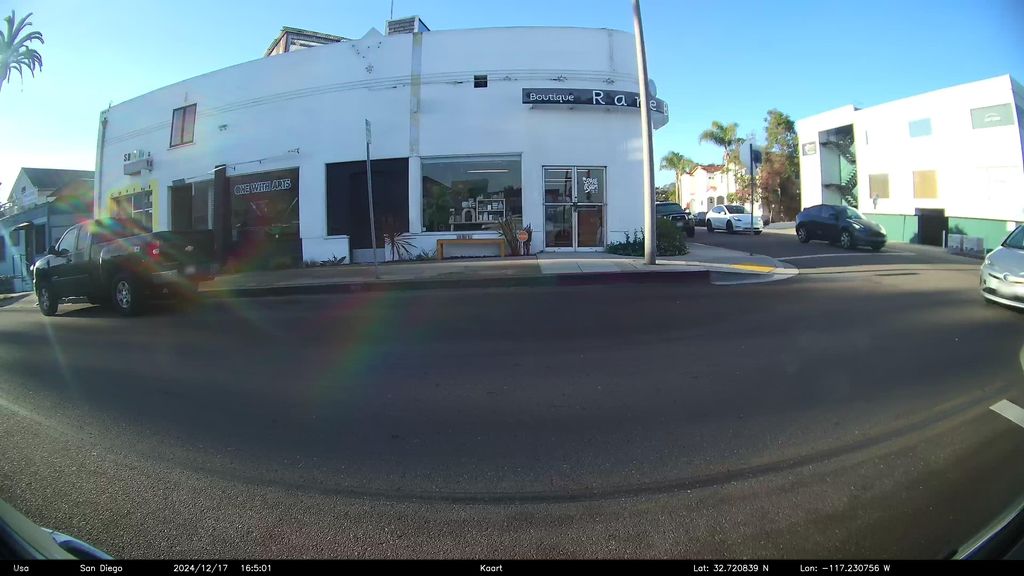
Feature: Storefront
City: San Diego
State: California
Country: United States
Date: 2024-12-17T23:05:01+00:00
Coordinates: 32.721, -117.231